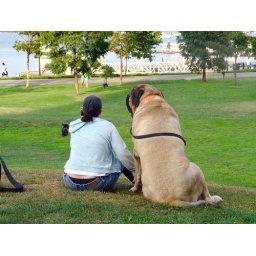
dog and lady sitting in a Vancouver park